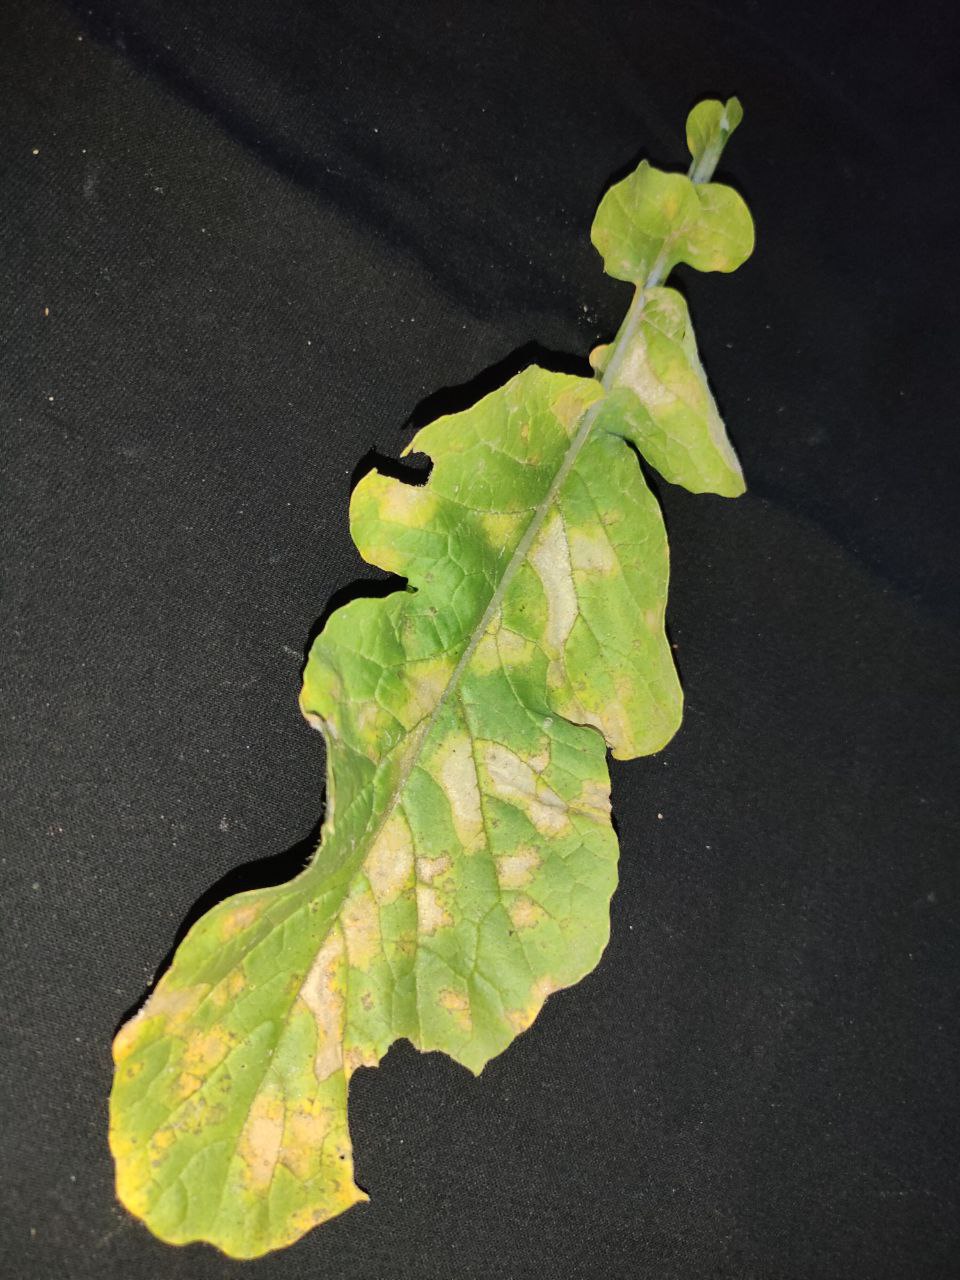
Label: Mosaic virus